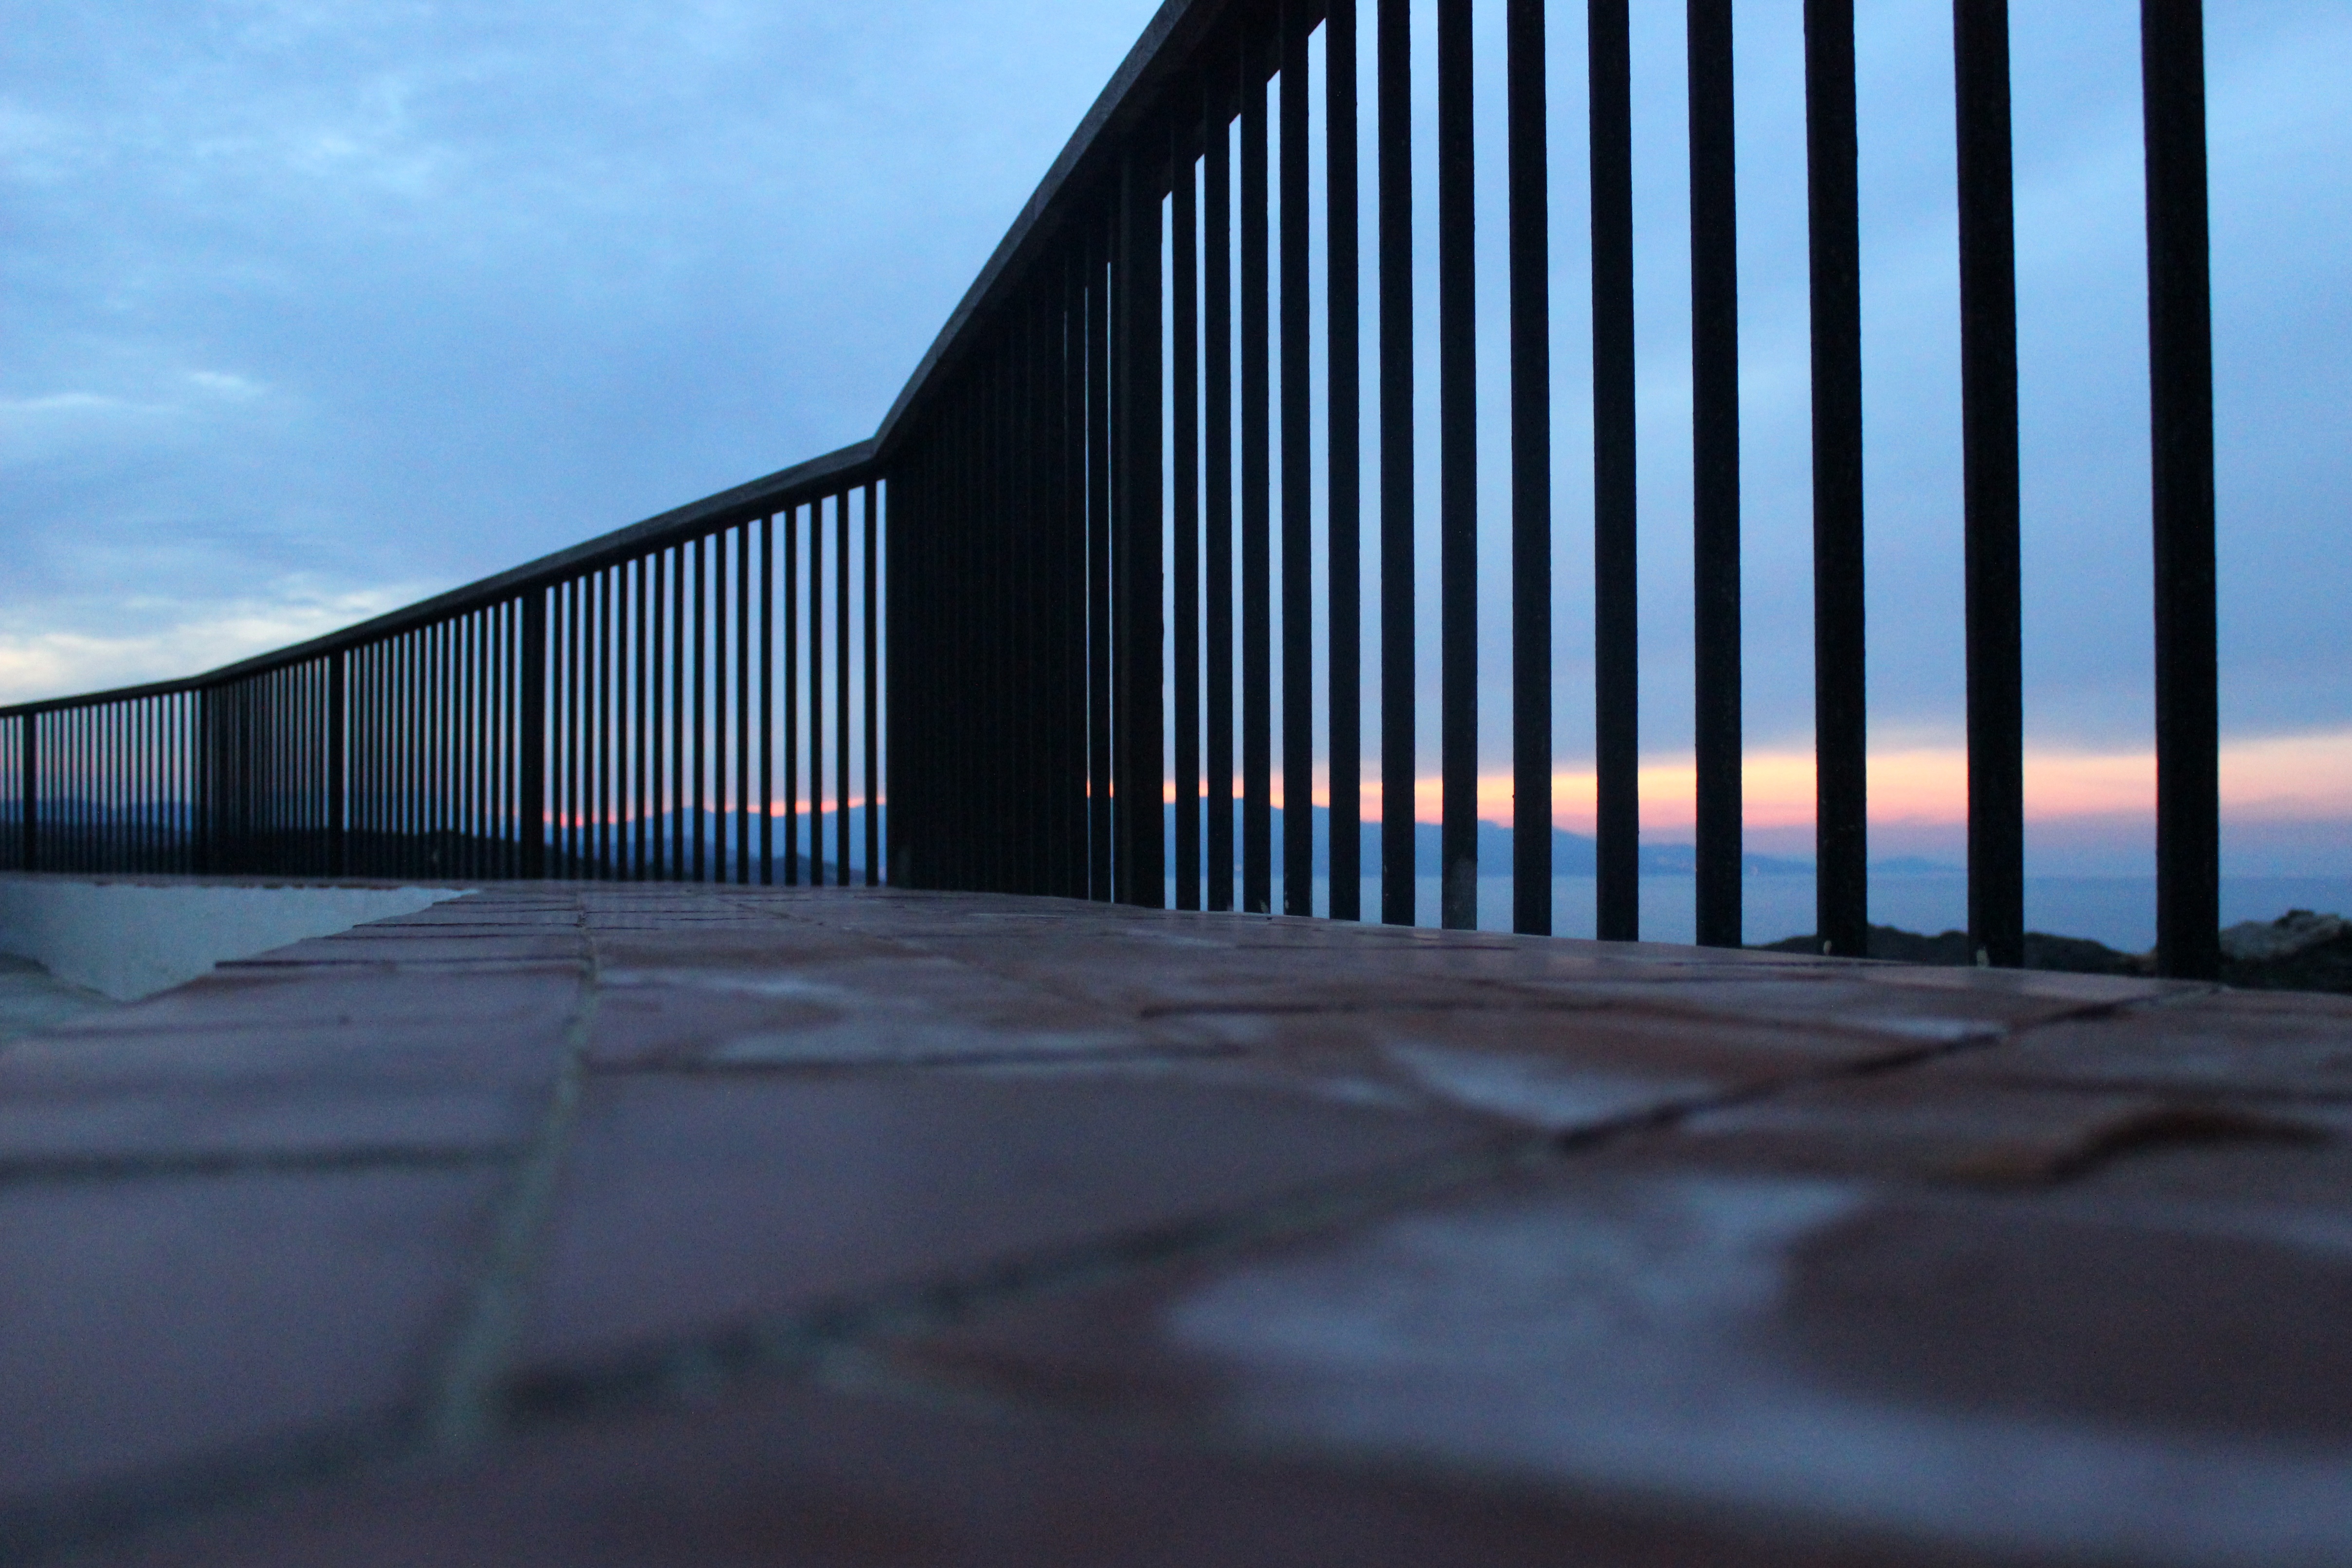
architecture, bridge, sunlight, line, reflection, facade, blue, shape